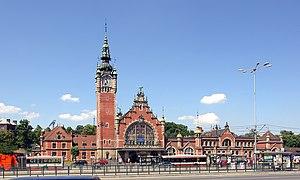
La gare principale de Gdansk, en Pologne.